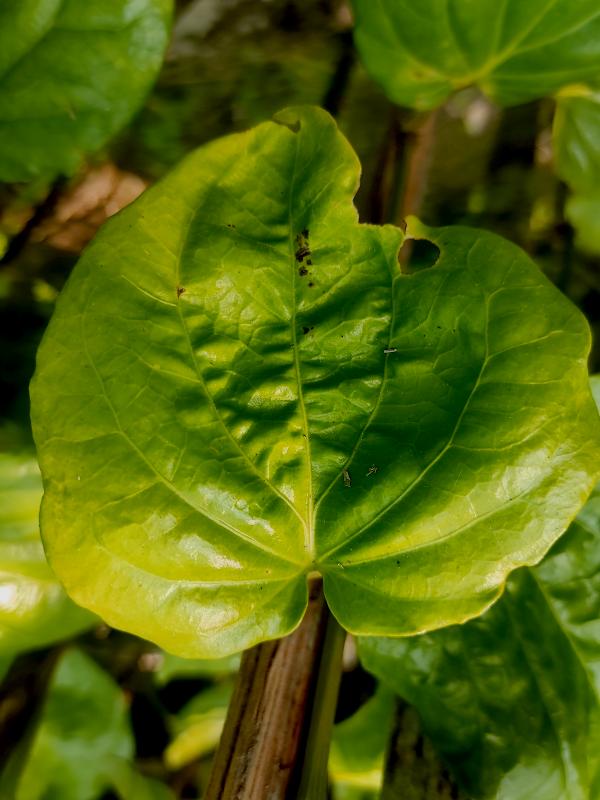
Label: Fungal_Brown_Spot_Disease